Once Upon a Time in China II

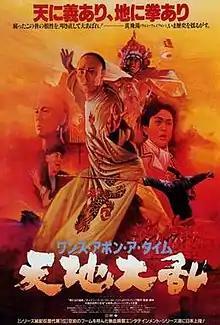
Japanese film poster

Once Upon a Time in China II is a 1992 Hong Kong martial arts film written, produced and directed by Tsui Hark. Jet Li stars as Chinese martial arts master and folk hero of Cantonese ethnicity, Wong Fei-hung. It is the second instalment in the "Once Upon a Time in China" film series, and co-stars Donnie Yen, Rosamund Kwan and Max Mok. The iconic theme song, "A Man Should Better Himself" (男兒當自強), was performed in Cantonese by George Lam at the beginning of the film, and by Jackie Chan in the end credits. Chan also sang the Mandarin version.